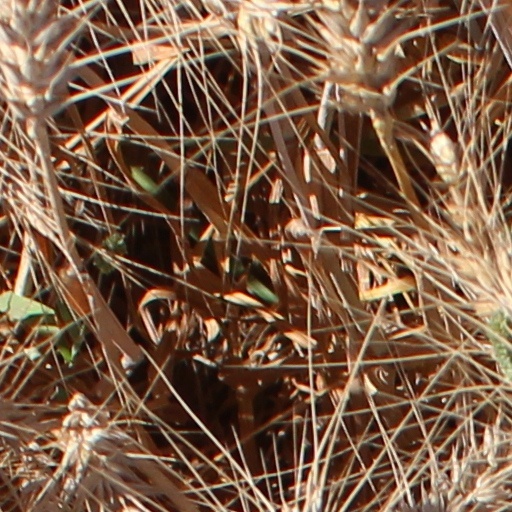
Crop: wheat